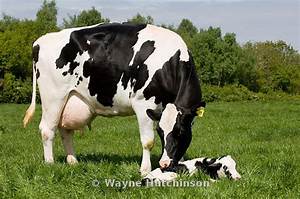
Label: cow